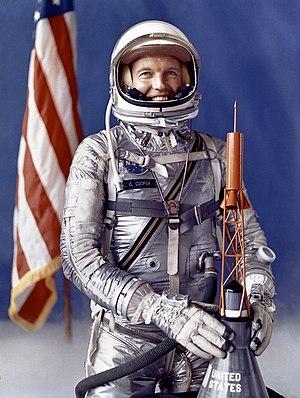
L'Étoffe des héros est un film américain écrit et réalisé par Philip Kaufman, sorti en 1983.